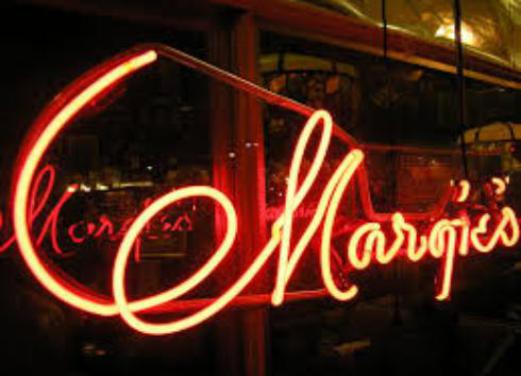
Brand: margie's candies
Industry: Food